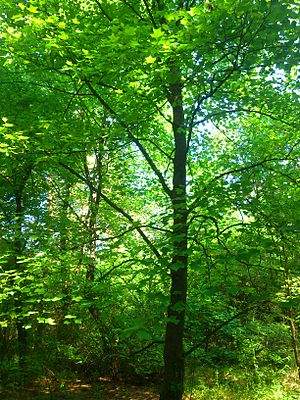
Ørkenarboretet
Tulipantræ i Ørkenarboretet. Ved markering D i folderen fra Skov- og Naturstyrelsen ses en lille holm af Almindelig Tulipantræ (Liriodendron tulipifera). Den er naturligt hjemmehørende i USA. Tulipantræerne i Ørkenarboretet er hentet i Michigan.
"Ørkenarboretet er en forstbotanisk have i Søby Brunkulslejer i Midtjylland, beliggende lige øst for ""Østdeponi"". Området er på ca. 20 ha, der i 1959 tilplantedes til arboret, med omkring 500 forskellige plantearter fra forskellige dele af verden, som man mente var egnede til at gro under ørkenlignende forhold, og området kaldtes da for Ørkenarboretet. I dag er en stor del af de eksotiske træer forsvundet, og kun små skilte med deres navne står tilbage.